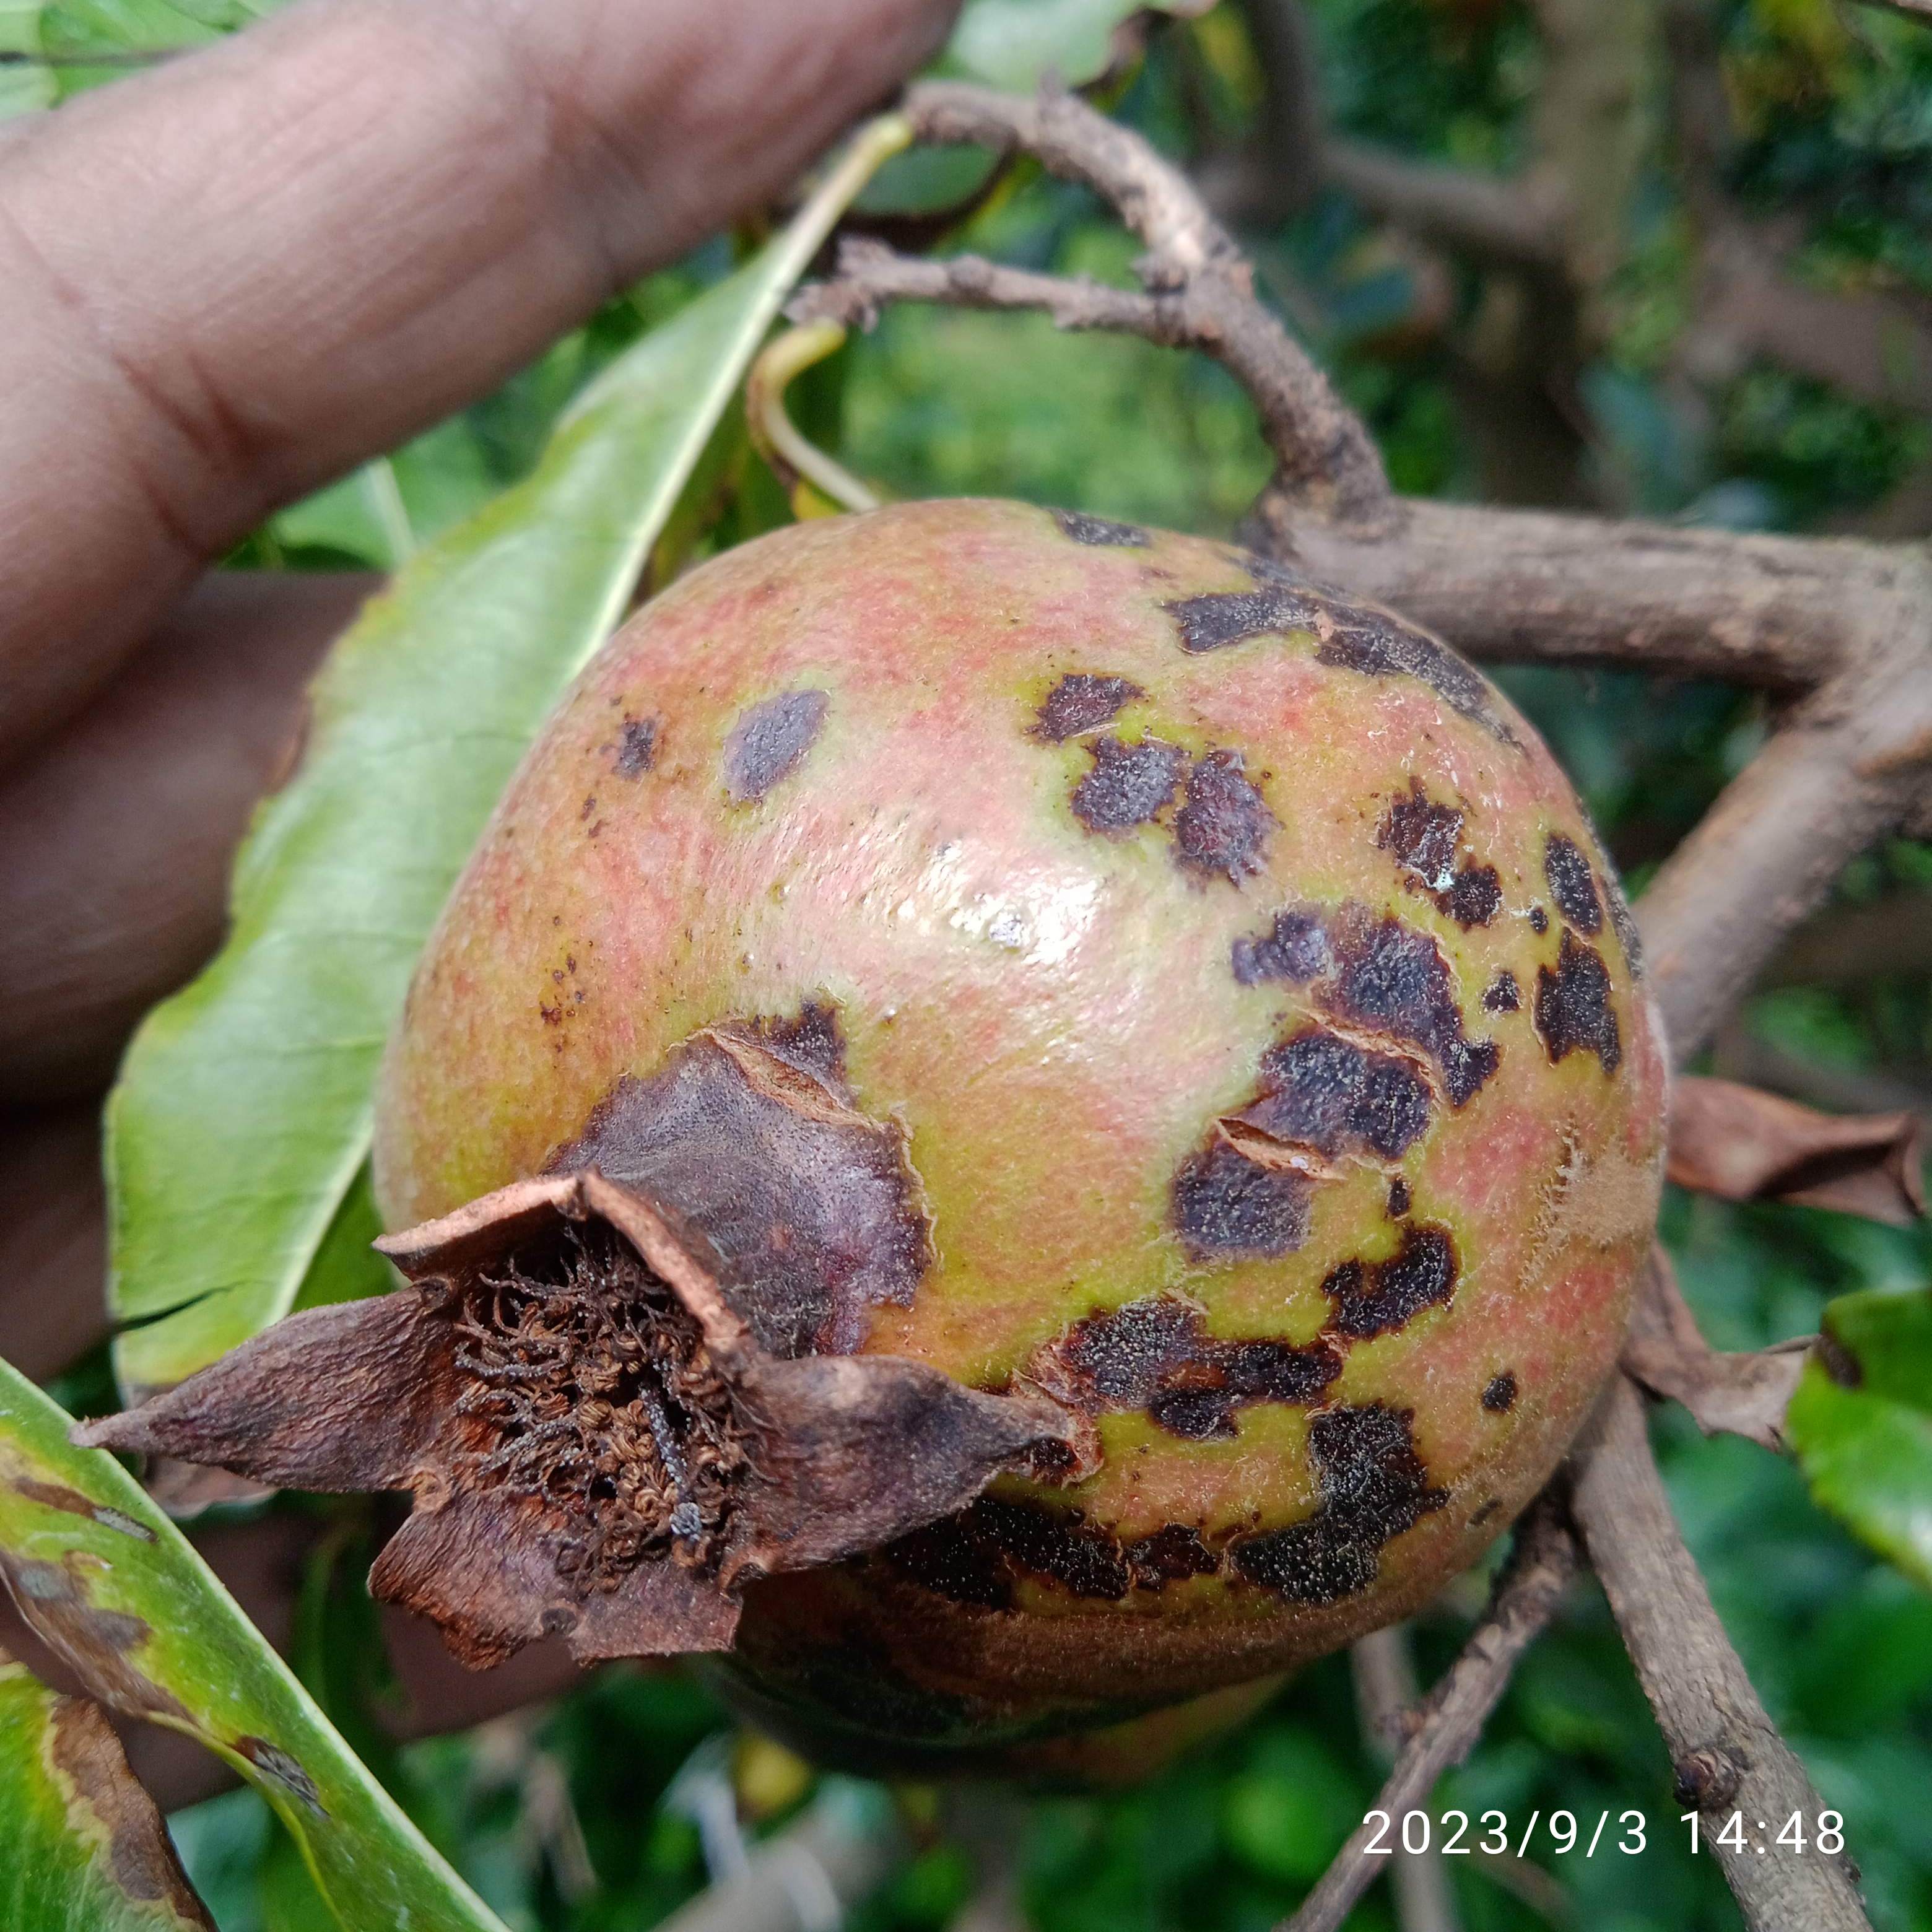
Label: Anthracnose